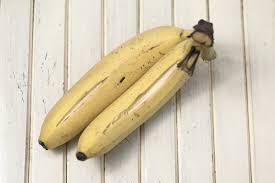
Ngozi ya ndizi zilizoungana kiasili imelala juu ya uso mweupe wa mbao ikionyesha muunganiko wa kipekee wa matunda uliotokana na mabadiliko ya kiasili ya kupendeza.